MS-DOS

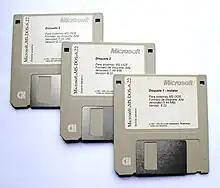
MS-DOS version 6.22

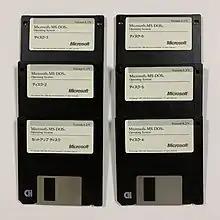
Japanese MS-DOS 6.2/V

Microsoft DOS was released through the OEM channel, until Digital Research released DR-DOS 5.0 as a retail upgrade. With PC DOS 5.00.1, the IBM–Microsoft agreement started to end, and IBM entered the retail DOS market with IBM DOS 5.00.1, 5.02, 6.00 and PC DOS 6.1, 6.3, 7, 2000 and 7.1.